British hardened field defences of World War II

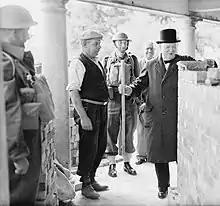
Winston Churchill helps to build a pillbox at Poole in July 1940.

With the German invasion of Low Countries in May 1940 came the realisation that the United Kingdom was vulnerable to invasion. Late in May 1940, the Chiefs of Staff Committee decided that vulnerable beaches needed to be fortified with pillboxes and anti-tank obstacles. This proposal was resisted by the Commander-in-Chief, Home Forces, Sir Walter Kirke, who favoured a mobile reserve to counter invasion, but shortly afterwards, he was replaced by Sir Edmund Ironside. Having very few tanks or lorries to form such a reserve, Ironside formulated a plan to have a "coastal crust" of defended beaches, backed up by a network of "stop lines" which would limit any incursion, with localised defences for "vulnerable points" such as airfields. Work on these defences continued through the summer of 1940, until in late July, Ironside was replaced by Sir Alan Brooke. By then, there were more resources for mobile defence and work on fixed defences became a lower priority, especially the stop lines which Brooke disliked. In February 1941, British General Headquarters issued an order that no more pillboxes were to be constructed. By then, some 28,000 hardened field defences had been constructed; about 25 per cent of these have survived.